4/73 (Sphinx) Special Observation Post Battery RA

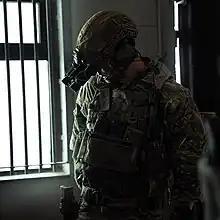
A Special Observer preparing for a reconnaissance task.

Special Observers give commanders the ability to deploy closely at range, regardless of weather conditions. Working as the intelligence, surveillance, target acquisition, and reconnaissance (ISTAR) asset in each of the brigades, the STA Patrols Troop are subject matter experts on Static Covert Surveillance (SCS) and complement the reconnaissance activity conducted by other Ground Manned Reconnaissance (GMR) forces in the Brigade.